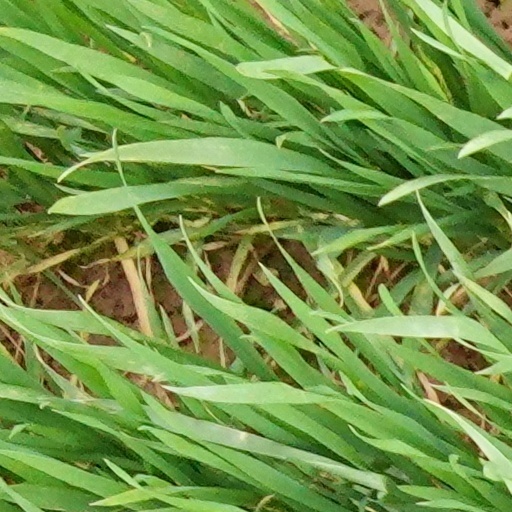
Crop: wheat